Big Snow American Dream

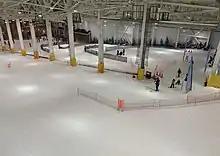
The "Lil' Dipper" beginner trail

The park is covered with 5,500 tons of snow, packed to a depth of and is open year-round. There are three trails: a beginner trail called "Lil' Dipper", an intermediate trail called "Switchback", and an advanced trail called "Northern Lights". There is also a terrain park. The trails are served by four lifts: two carpet lifts serving the Lil Dipper, and a quad chairlift and platter surface lift serving Northern Lights and Switchback. Both lifts were manufactured by Doppelmayr-CTEC in 2008. The slopes are long, covering an altitude of with a maximum pitch of 26%.